Prishtina Roller

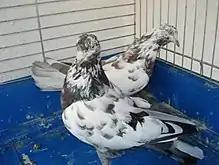
Prishtina Roller

Prishtina Roller (Akrobatiku i Prishtinës) is a specific and particular breed of pigeons from Kosovo, whose origins date from 19th and the beginning of 20th century.